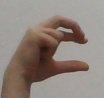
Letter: thal